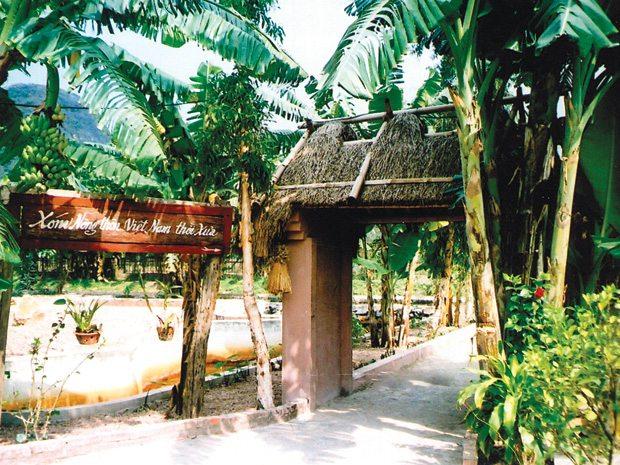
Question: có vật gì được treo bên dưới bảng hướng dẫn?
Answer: những chậu cây được treo bên dưới bảng hướng dẫn